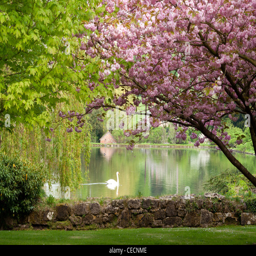
the duck pond in the village